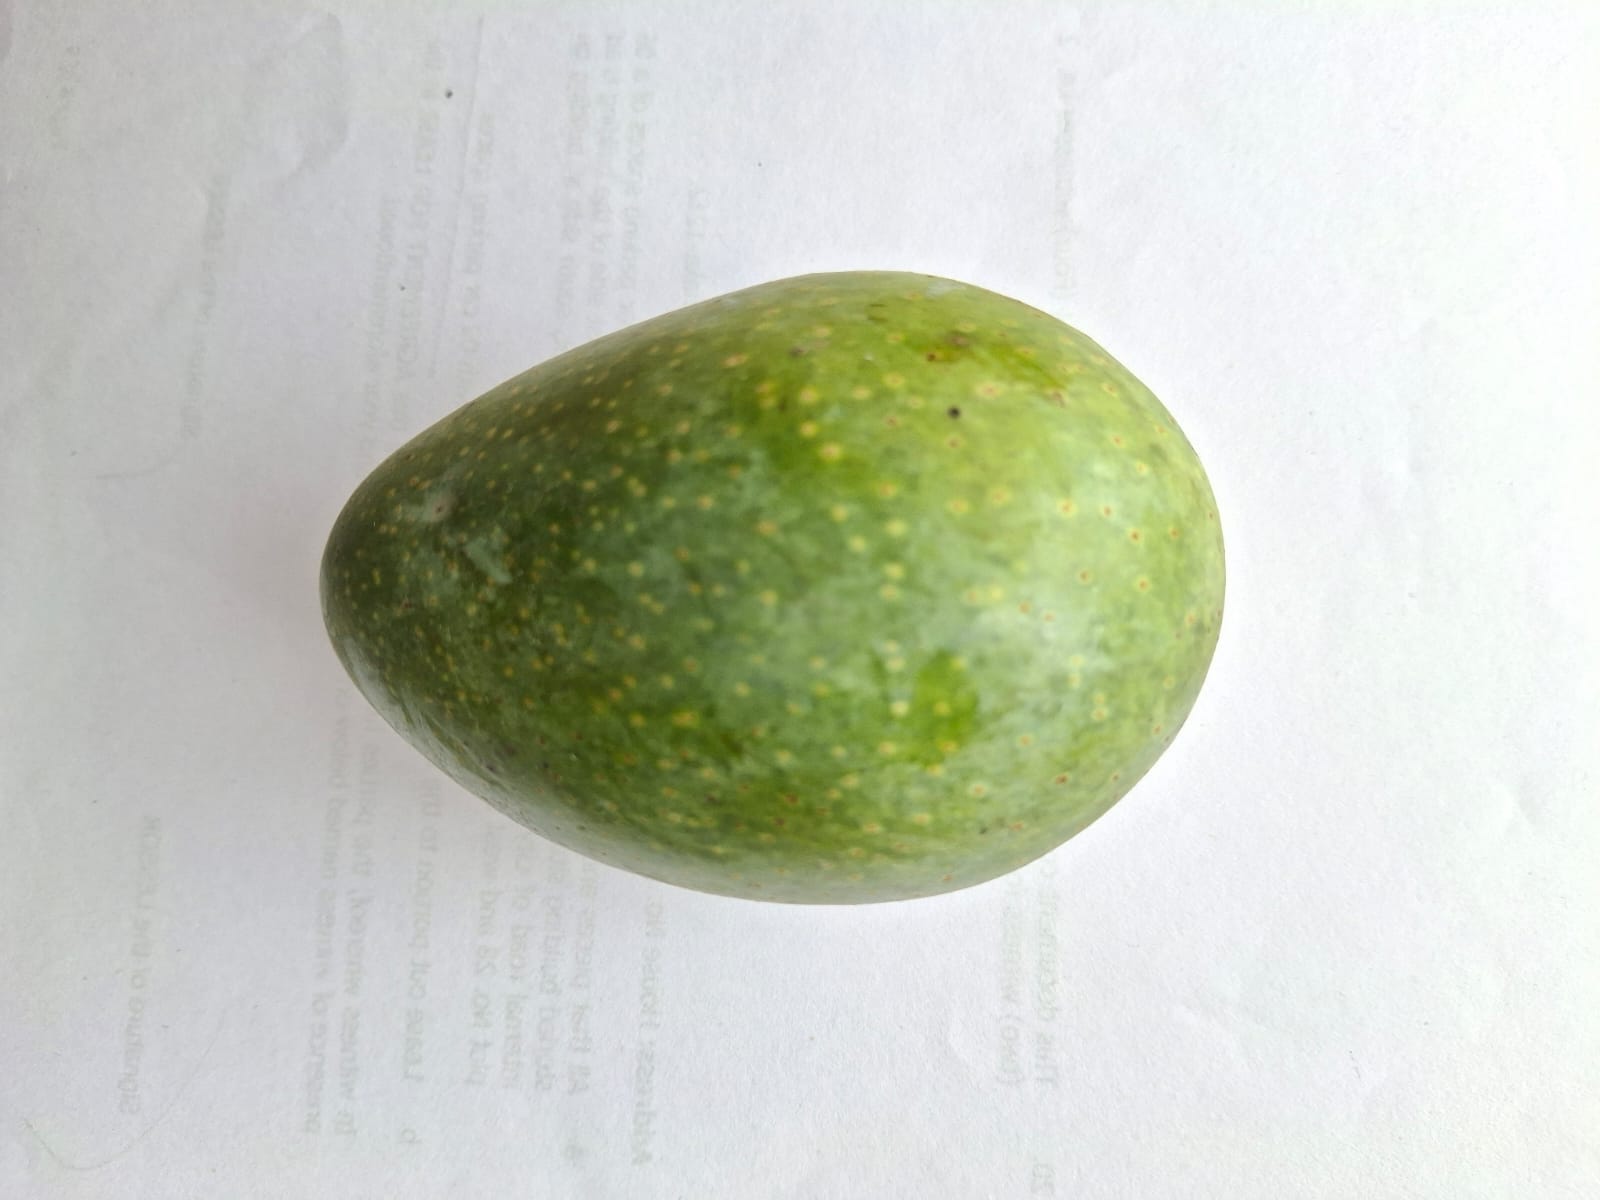
Mango variety: GopalBhog